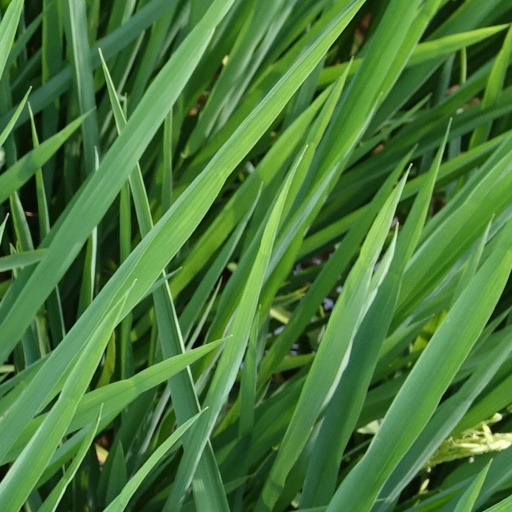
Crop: rice